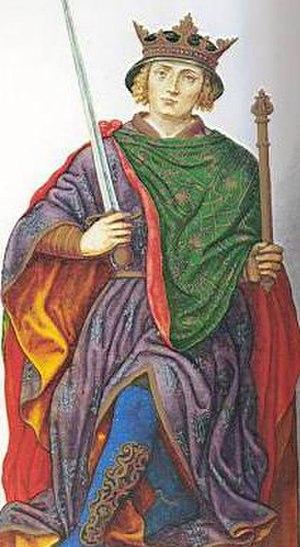
Cette page dresse une liste de personnalités mortes au cours de l'année 1217 :